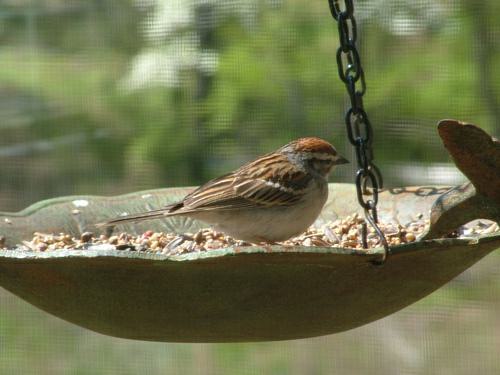
A photo of a chipping sparrow